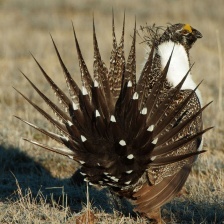
Species: GREATOR SAGE GROUSE
Scientific name: CENTROCERCUS UROPHASIANUS
ImageNet parent category: black_grouse